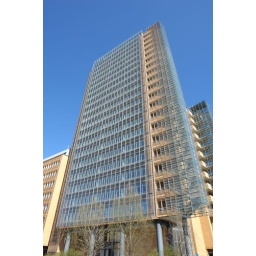
Ranking fifth position of the tallest buildings in Berlin, the Debis-Tower designed by Renzo Piano, houses &amp;quot;DaimlerChrysler Financial Services&amp;quot;.